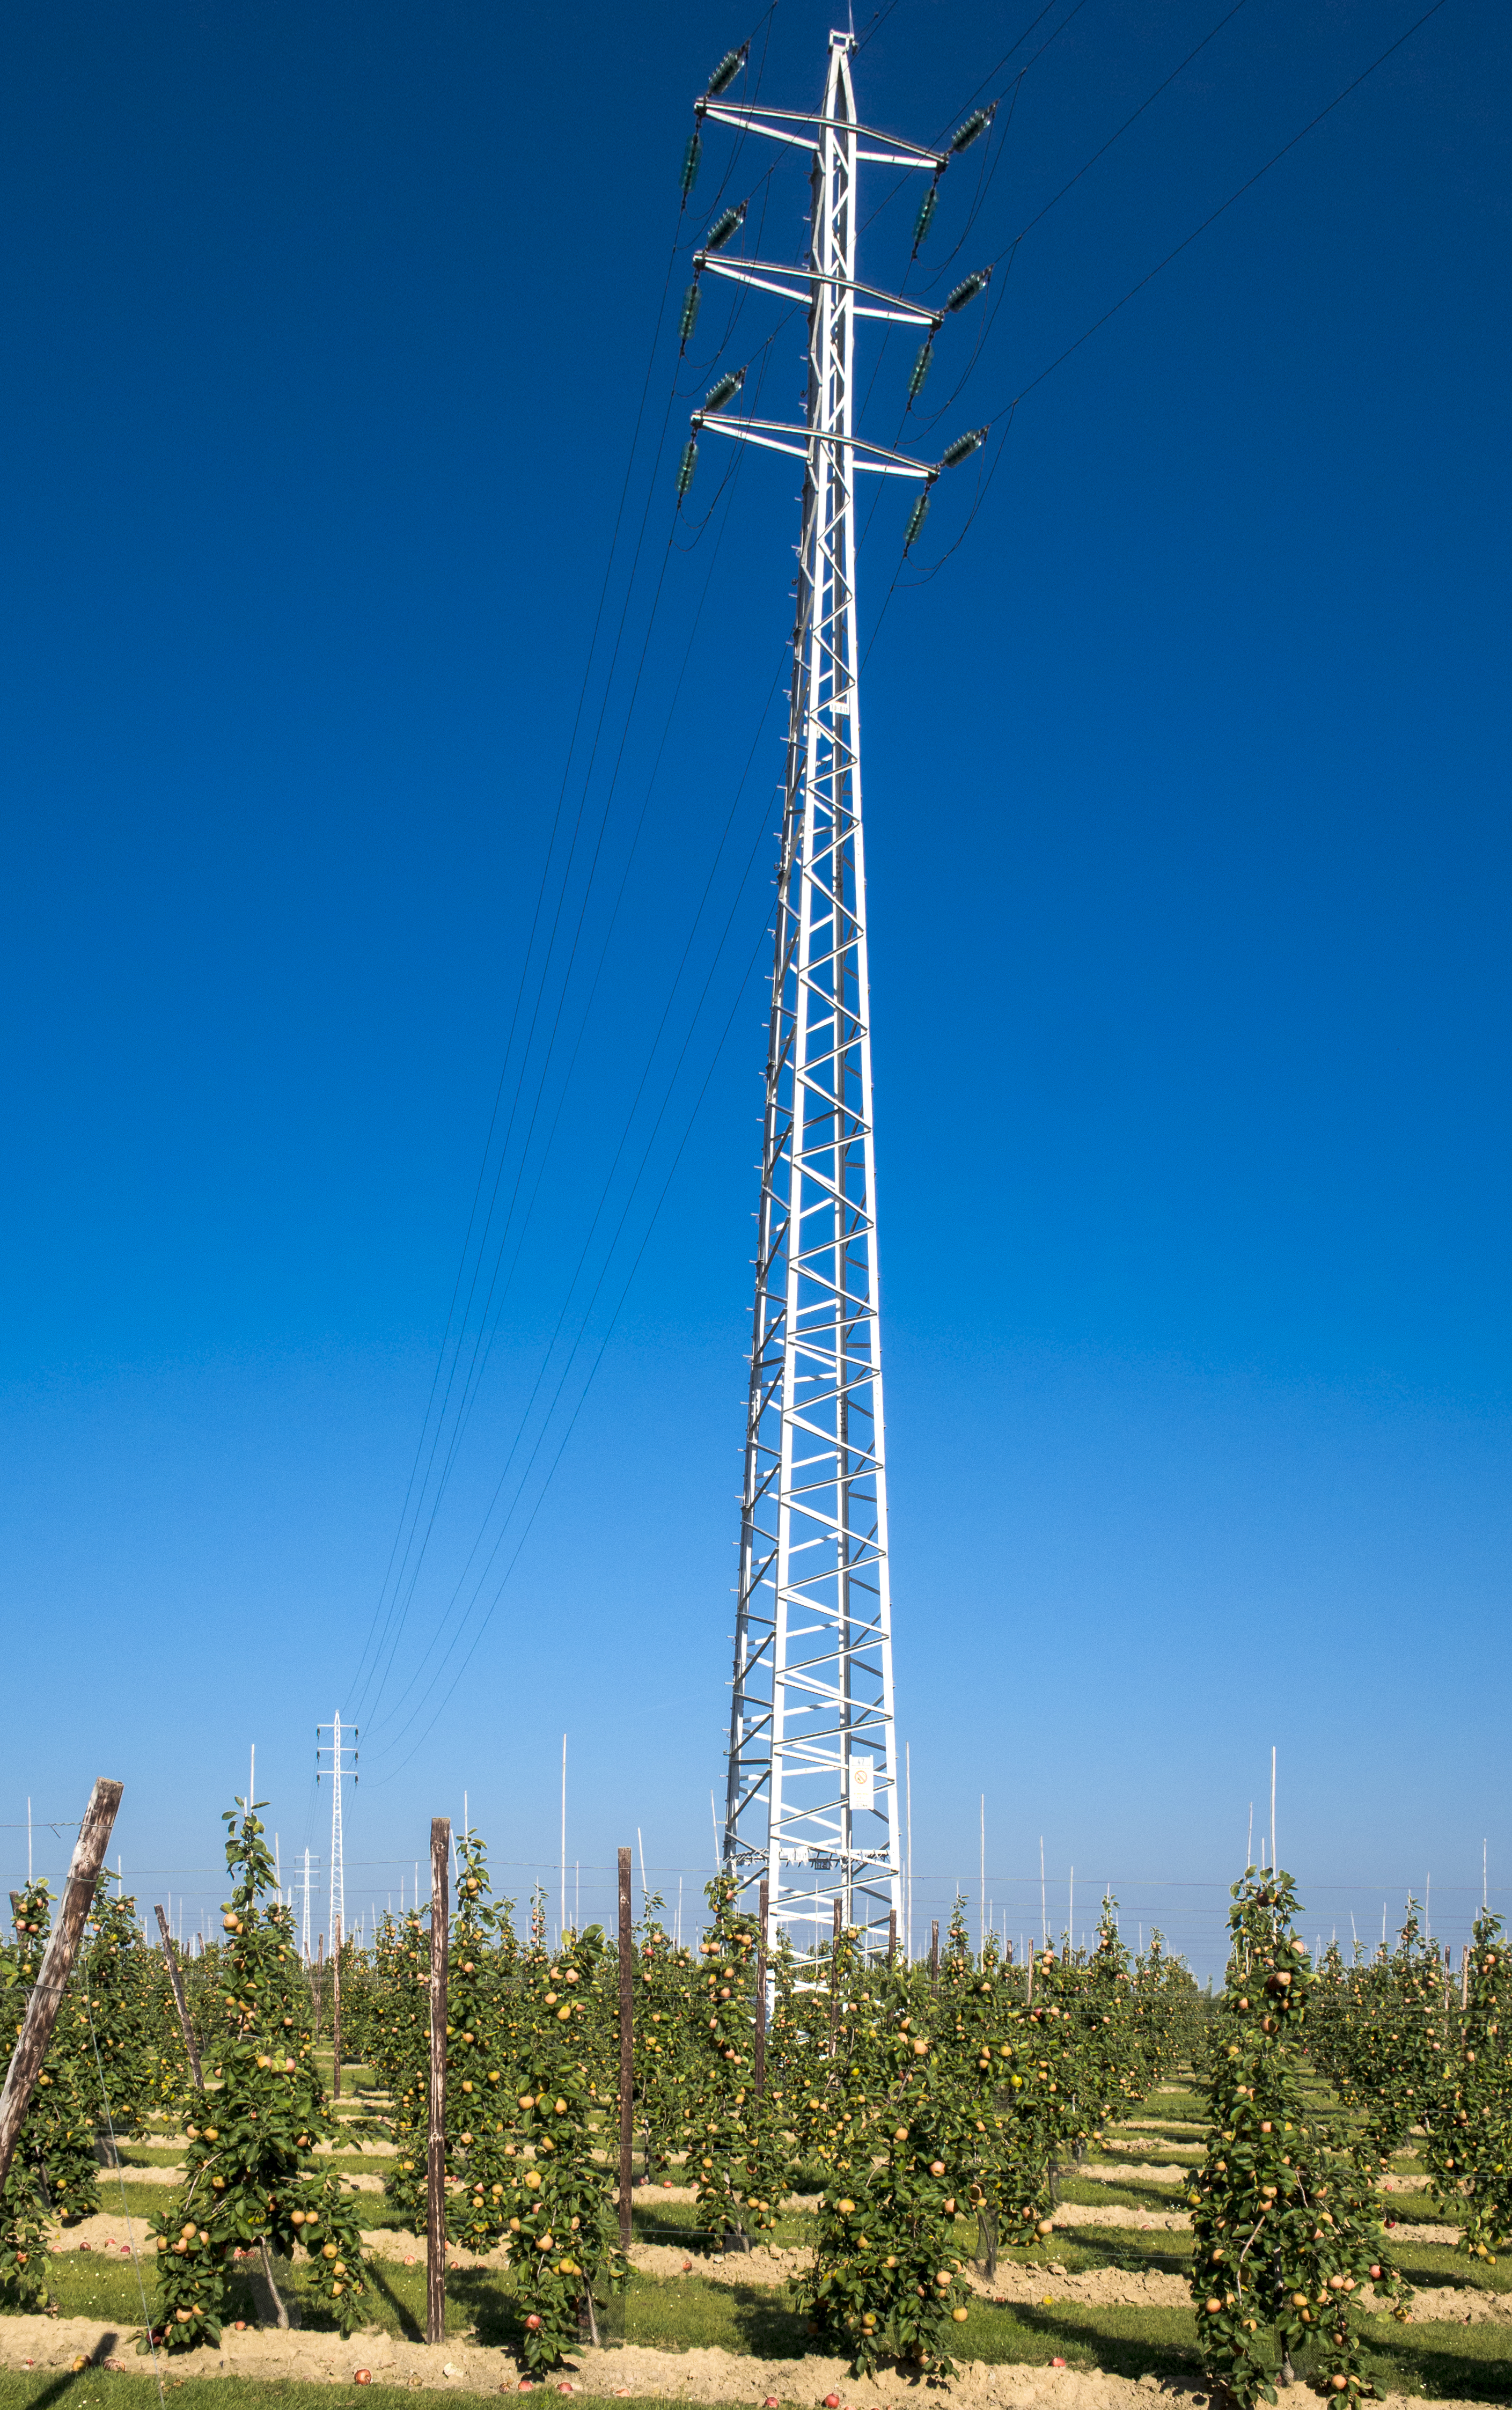
apple, sky, wind, orchard, skyscraper, steel, green, tower, mast, landmark, blue, electricity, tower block, energy, trees, pylon, highvoltage, transmission tower, overhead power line